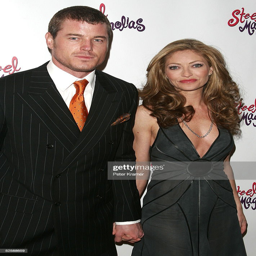
actors attend the after party for the opening night .